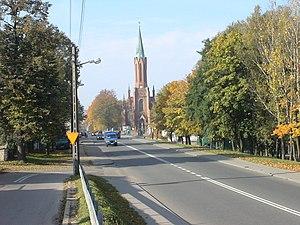
Rędziny est une localité polonaise et siège de la gmina de Rędziny, située dans le powiat de Częstochowa en voïvodie de Silésie.